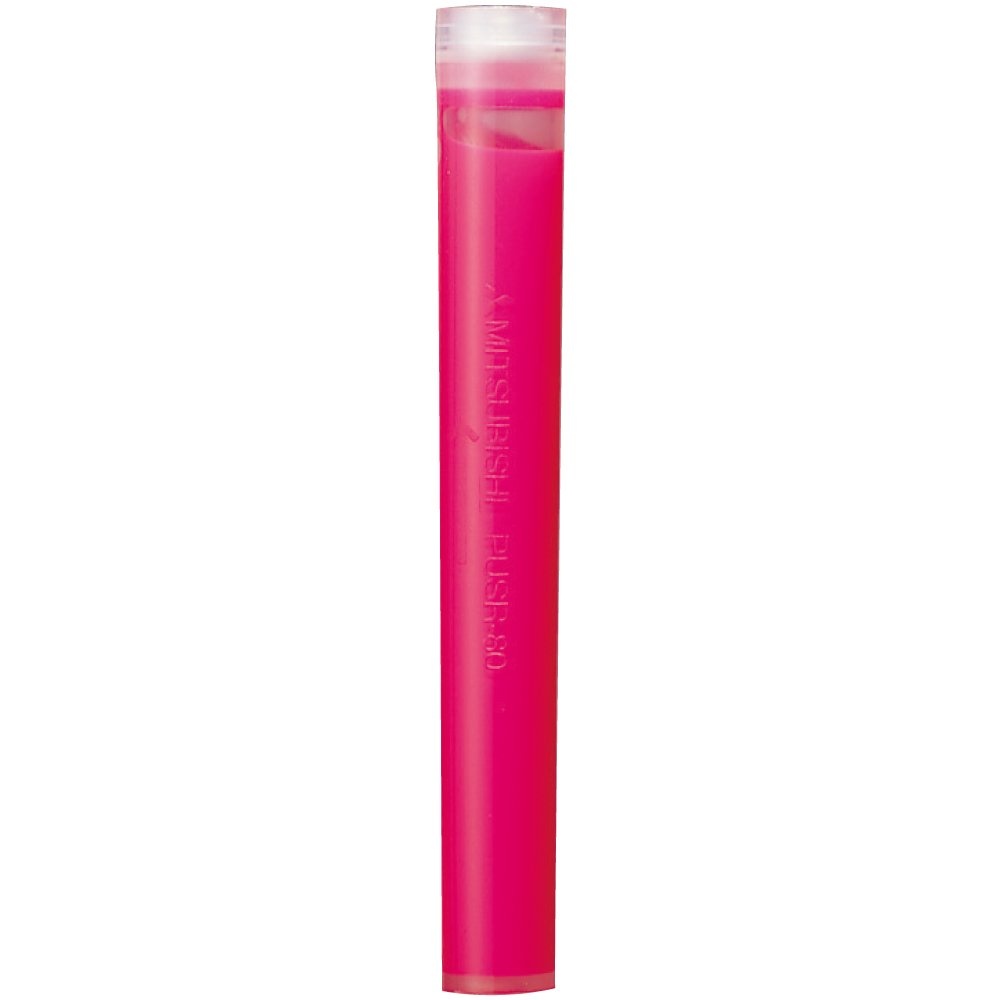
Mitsubishi Pencil Propass Highlighter Peach Ink Cartridge 2P X 10 Pack
Brand: Mitsubishi Pencil
Boost your note-taking with Mitsubishi Pencil Propass Highlighter Peach Ink Cartridges, a 10 Pack set ensuring vibrant and smudge-free highlighting. Perfect for students and professionals alike.
Category: Office Supplies > Office Instruments > Writing & Drawing Instrument Accessories > Marker & Highlighter Ink Refills > Highlighter Refills